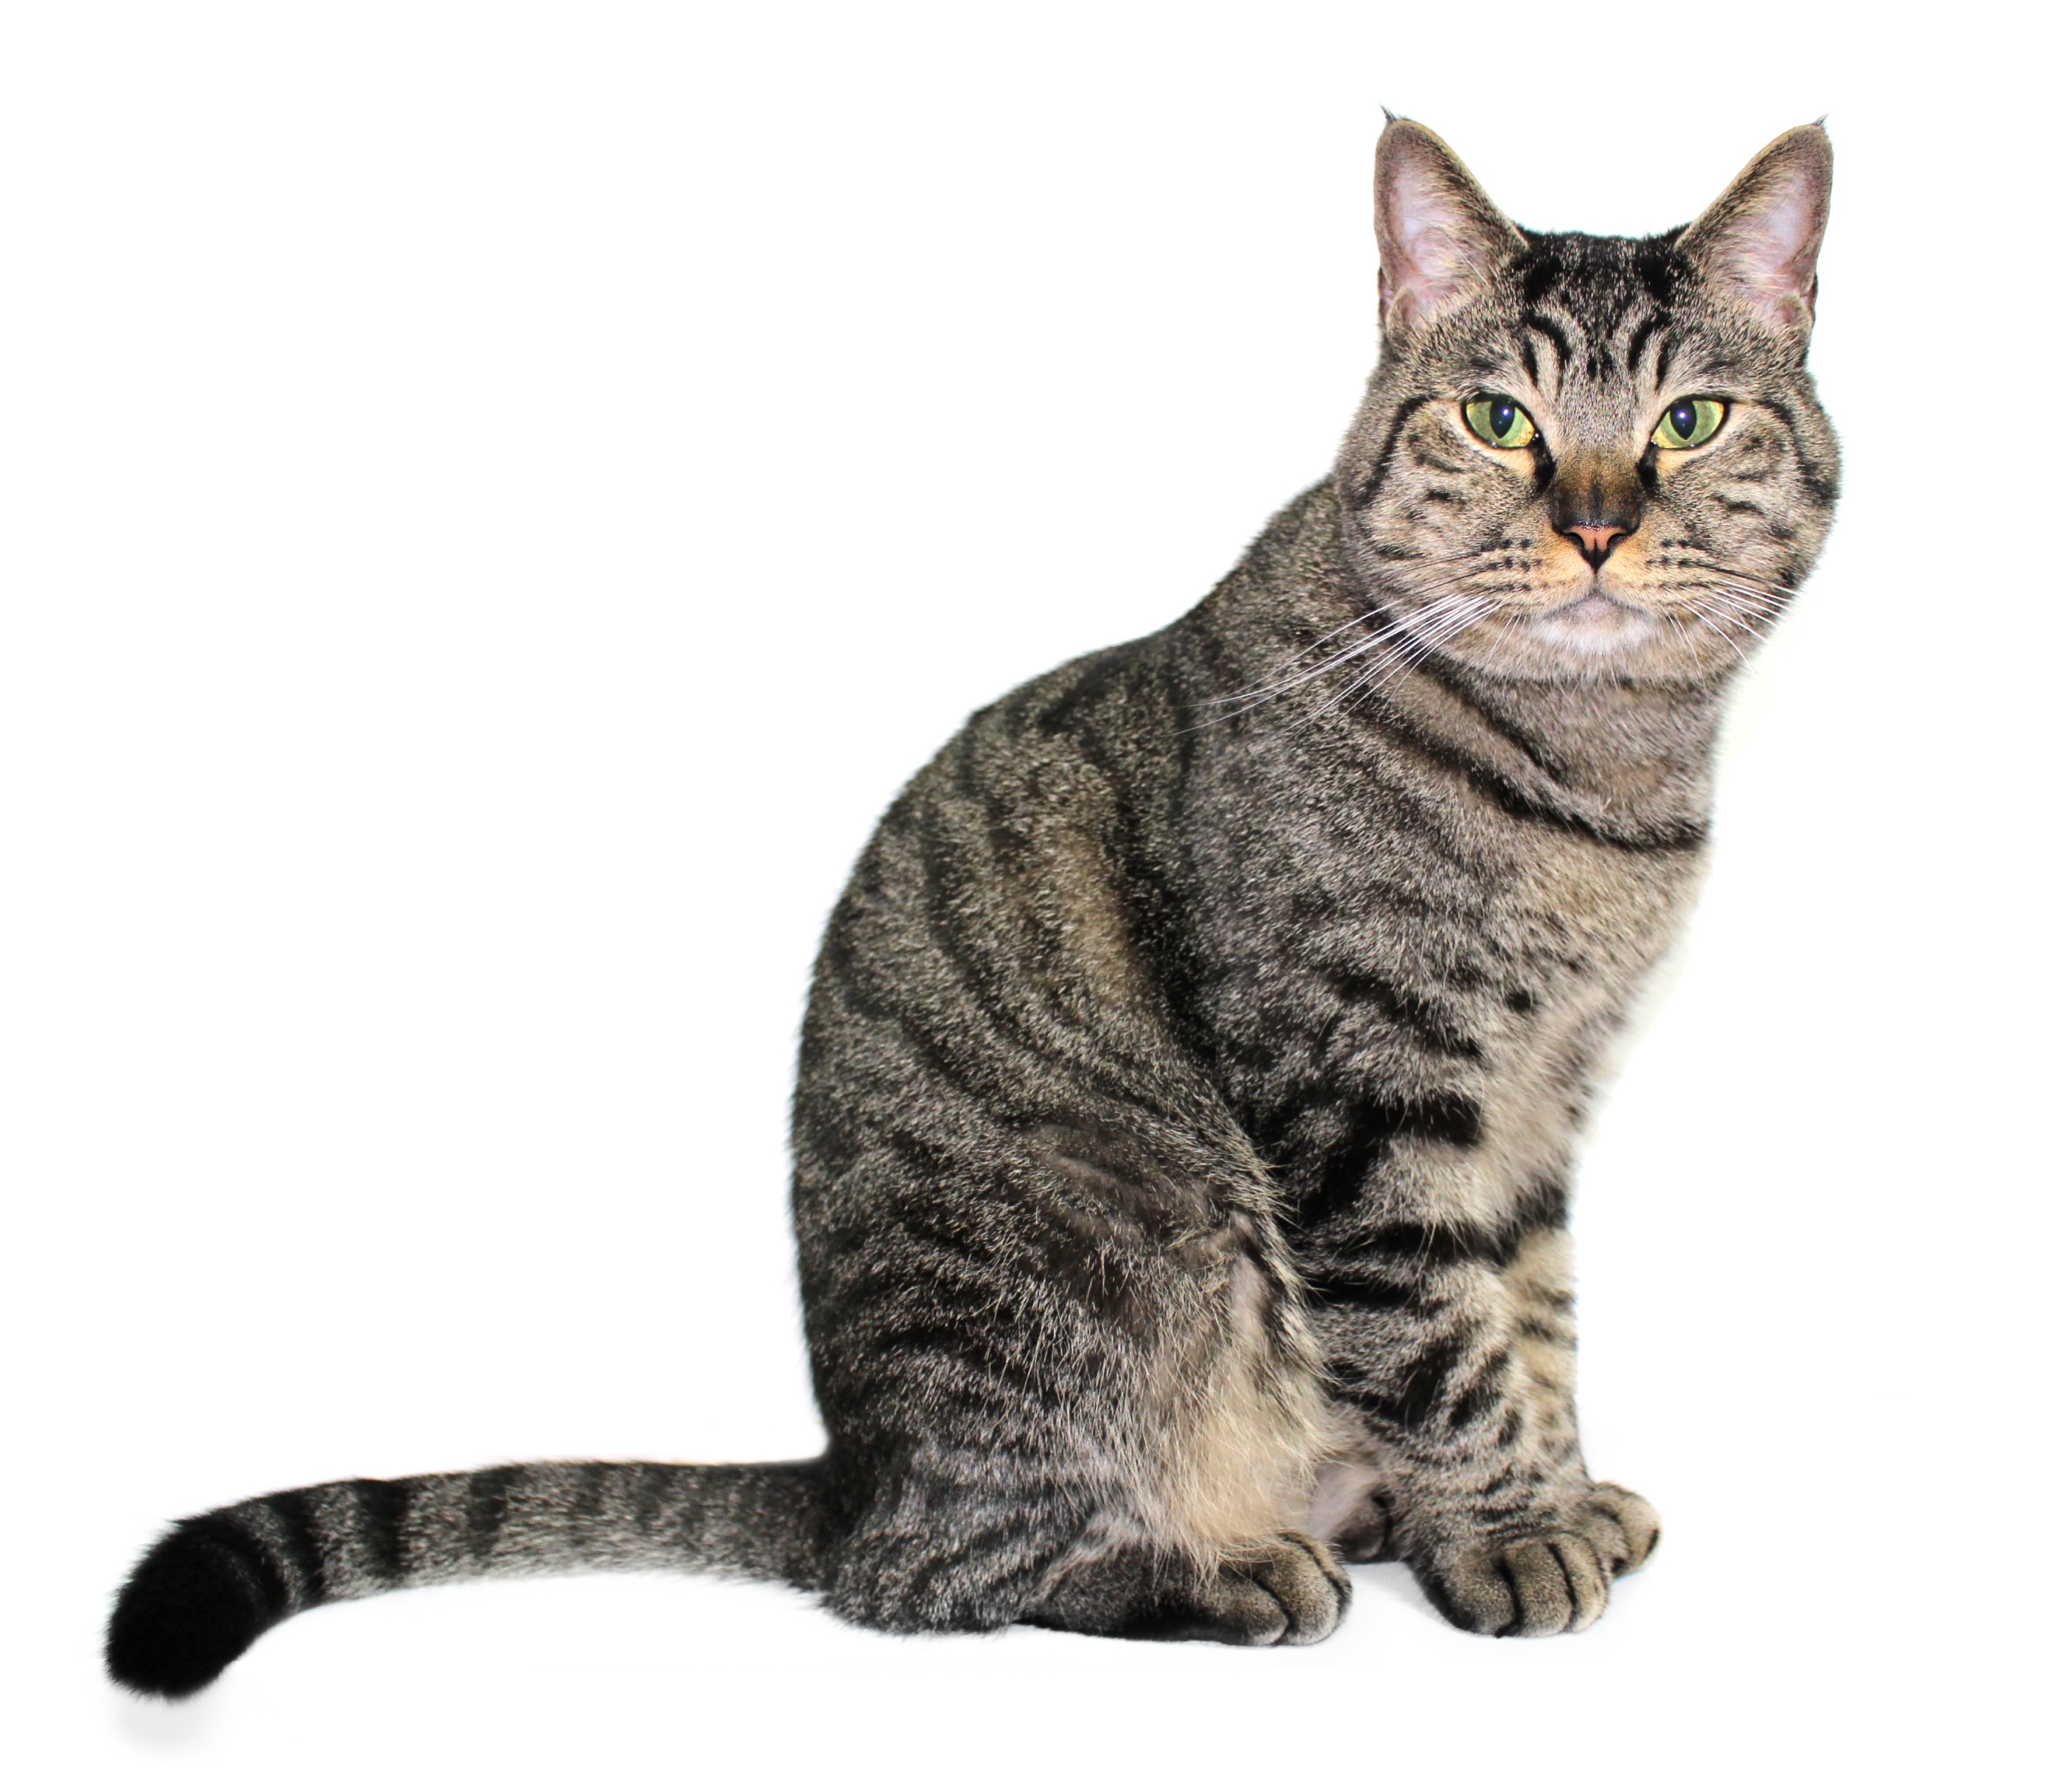
pet, cat, mammal, cats, whiskers, savannah, vertebrate, tabby cat, european shorthair, korat, small to medium sized cats, cat like mammal, domestic short haired cat, pixie bob, american shorthair, ocicat, toyger, egyptian mau, aemyo